Caps Lock

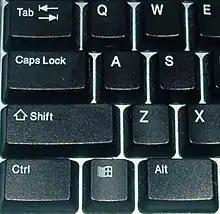
The Caps Lock key on a PC keyboard with US keyboard layout (near upper-left corner, below the Tab key and above the left Shift key)

Caps Lock is a button on a computer keyboard that causes all letters of bicameral scripts to be generated in capital letters. It is a toggle key: each press reverses the previous action. Some keyboards also implement a light to give visual feedback about whether it is on or off. Exactly what Caps Lock does depends on the keyboard hardware, the operating system, the device driver, and the keyboard layout. Usually, the effect is limited to letter keys. Letters of non-bicameral scripts (e.g. Arabic, Hebrew, Hindi) and non-letter characters are generated normally.